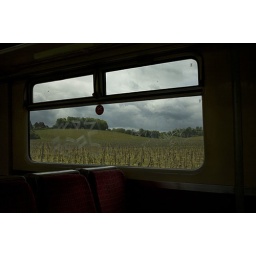
A shot from a train window on the way to a meeting in Surrey.